Foreign relations of India

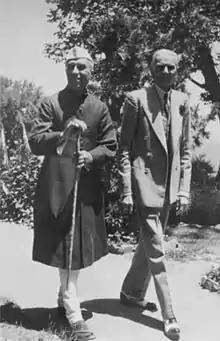
Jawahar Lal Nehru and Muhammed Ali Jinnah walking in the grounds of Government House, Simla, British India.

Mexico is a very important and major economic partner of India. Nobel Prize laureate and ambassador to India Octavio Paz wrote his book "In Light of India" which is an analysis of Indian history and culture. Both nations are regional powers and members of the G-20 major economies.